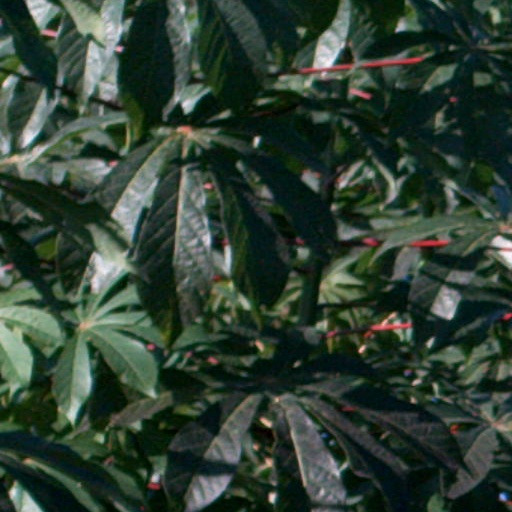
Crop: cassava